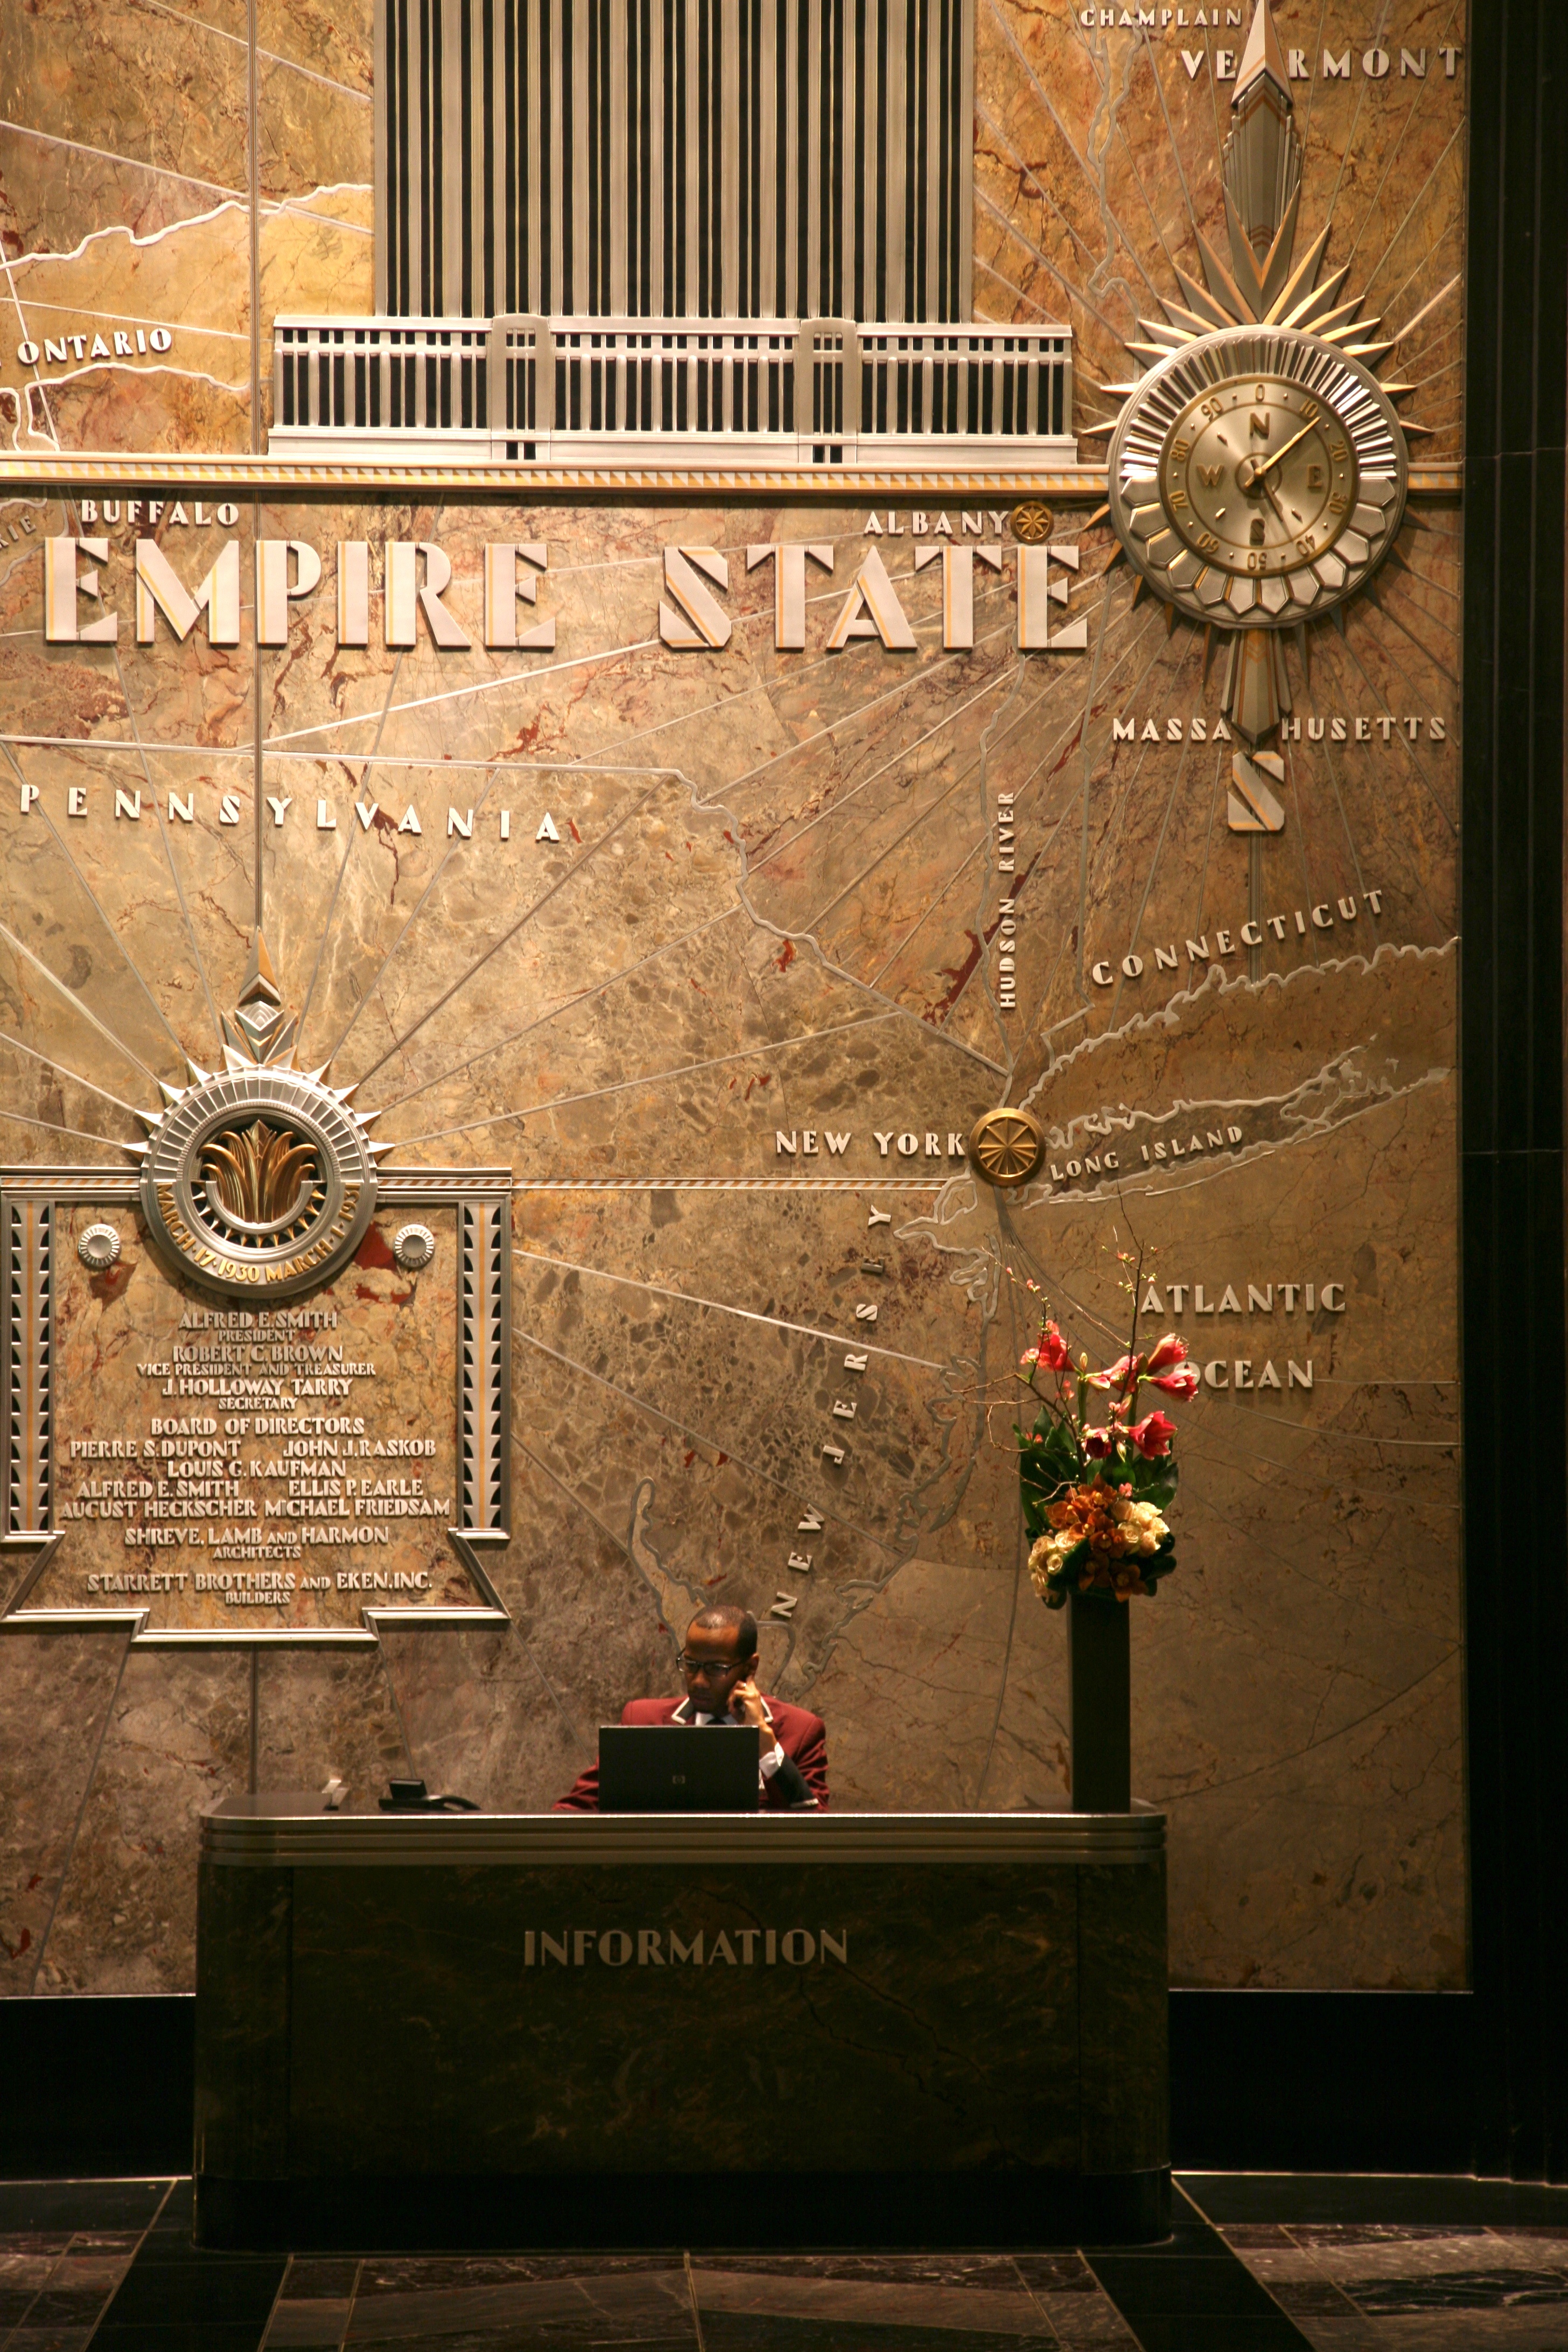
wall, manhattan, nyc, art, newyork, empirestatebuilding, newyorkcity, photograph, ny, empirestate, skycraper, ancient history